The Gregory Brothers

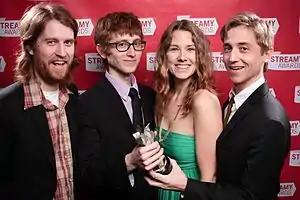
The Gregory Brothers at the 2nd Streamy Awards(left to right: Andrew, Michael, Sarah, Evan)

The Gregory Brothers are an American musical quartet, specializing in comedy music and auto-tuning recorded speech through their YouTube channel Schmoyoho. After the success of their songs "Chrissy Wake Up" and "It's Corn" in the summer of 2022, NPR reported that they "are responsible for some of the biggest viral songs of the past decade."